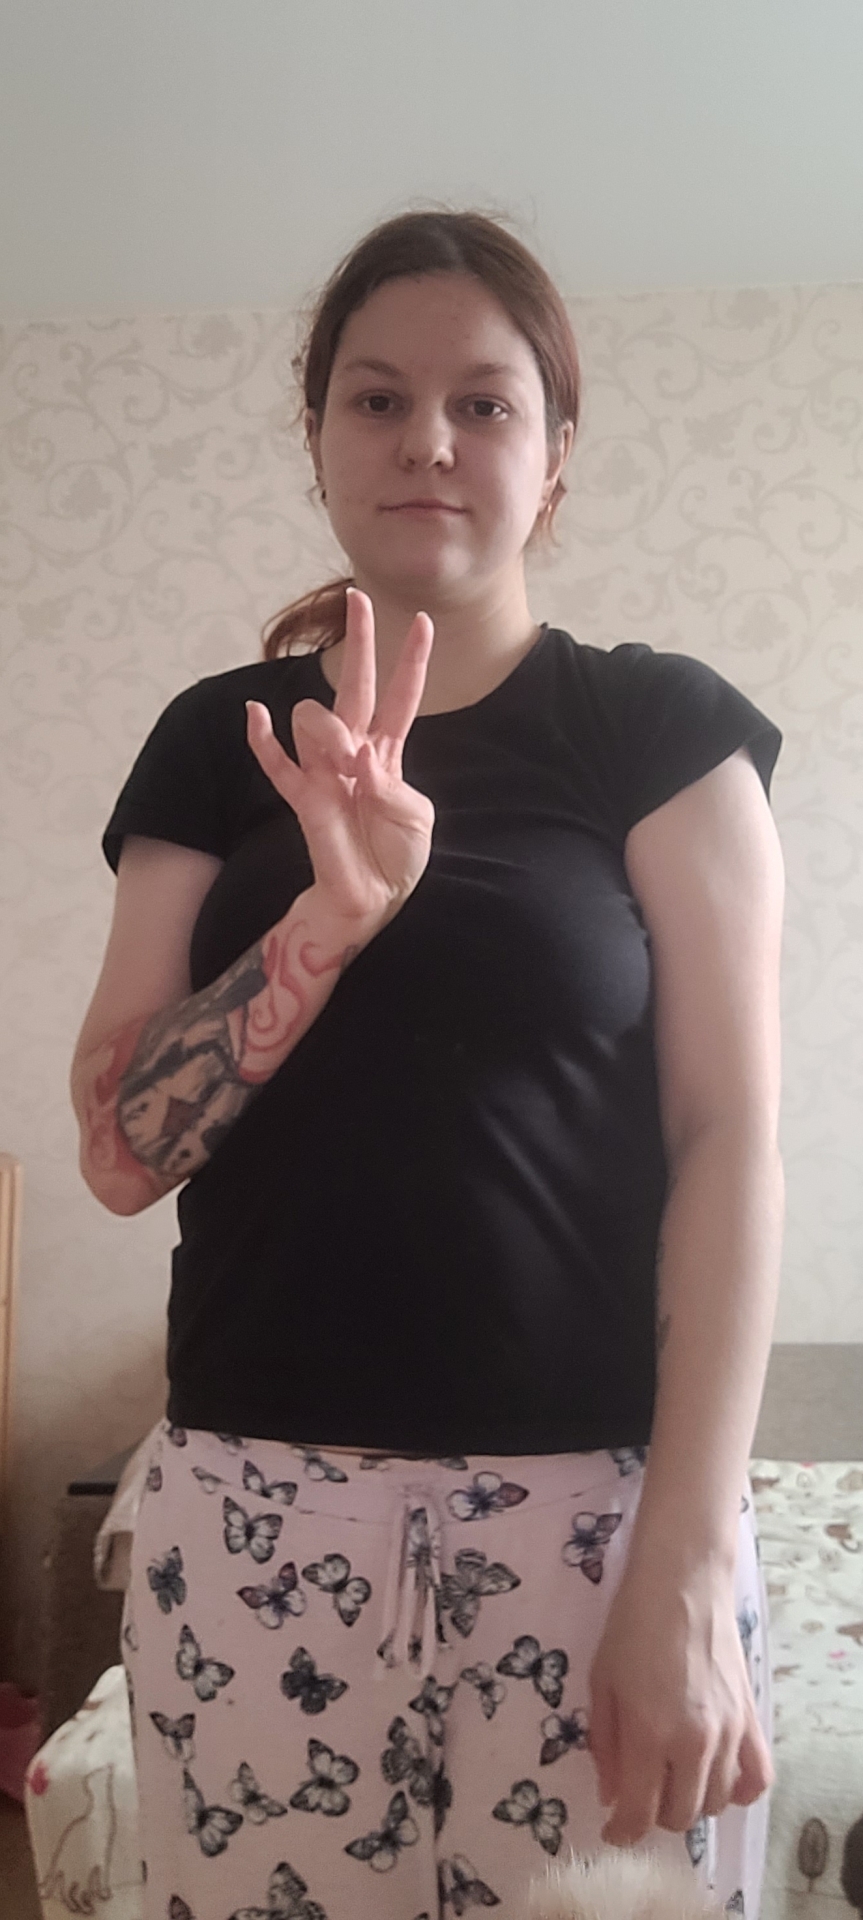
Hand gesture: three3